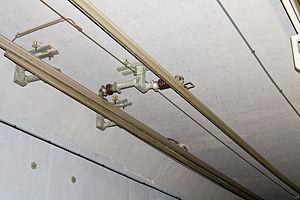
Dans un système d'électrification ferroviaire, le profil aérien de contact aussi appelé caténaire rigide, est un système de captage de courant par les pantographes des véhicules, une alternative au classique système de caténaire à câble d'alimentation des trains. Ce profilé métallique, nécessitant d'être fixé sur une paroi en plafond, est donc utilisé dans les tunnels. La caténaire rigide est un rail de traction qui, parce que suspendu à la voûte des tunnels, améliore la sécurité des personnels d'entretien ainsi que des voyageurs en cas d'évacuation des trains.